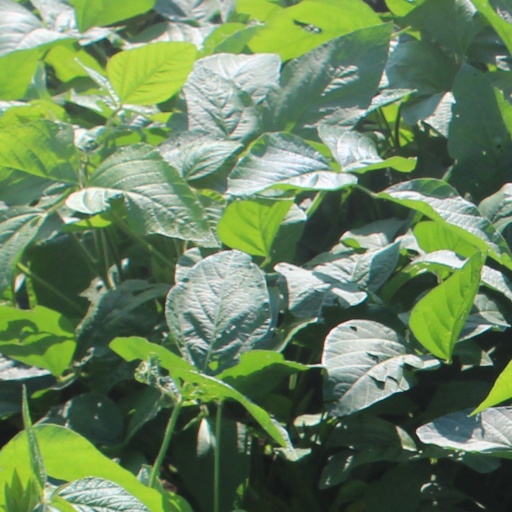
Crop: soybean